O'Shaughnessy

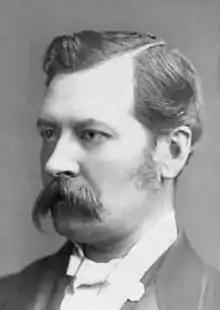
Arthur O'Shaughnessy, 19th-century poet

Up until the late 17th century the Ó Seachnasaighs held the sub-district of Uí Fiachrach Aidhne known as Cenél Áeda na hEchtge (modern Irish, Cinéal nAedha na hEchtghe), meaning "kindred of Aedh of the Slieve Aughty", which was also their clan name. Cinéal nAedha na hEchtghe / Kinelea consisted roughly of the civil parishes of Beagh, Kilmacduagh and Kiltartan and also parts of the civil parishes of Kibeacanty and Kilthomas. Their closest related kinsmen were the Ó Cathail / O Cahill clan, originally chiefs of eastern Kinelea, and the other clans of Uí Fhiachrach Aidhne the most prominent of which were the Ó hEidhin / O Hynes, Ó Cléirigh / O Cleary and Mac Giolla Cheallaigh / Kilkelly septs. Up until the mid-17th century, the O'Hynes clan were still styled lords of Uí Fhiachrach Aidhne even though the Ó Seachnasaighs had become more powerful than their kinsmen during this century. In the 1690s, Captain Roger O'Shaughnessy had his lands confiscated for supporting the Jacobite cause against William of Orange, with the lands going to Sir Thomas Prendergast, 1st Baronet. A legal battle raged on into the first half of the 18th century between the Ó Seachnasaigh and the Prendergasts, the family who were granted the lands, with the Ó Seachnasaigh eventually losing the case. The senior line of the Ó Seachnasaighs may have died out in the 1900s.